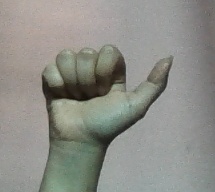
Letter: dhad